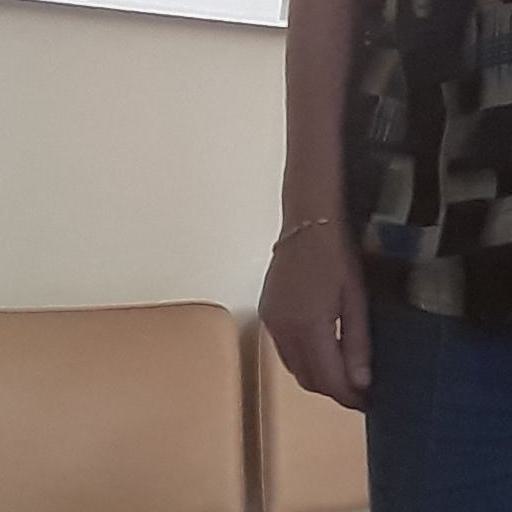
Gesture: no_gesture